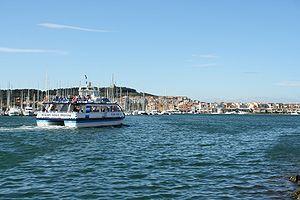
bateau promenade dans le port du Cap-d'Agde, Hérault
Agde est une commune française située dans le département de l'Hérault, en région Occitanie.